Philip Wilson Steer

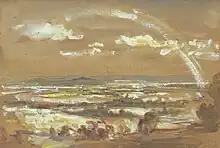

Between 1883 and 1885 Steer exhibited at the Royal Academy and in 1886 he became a founder of the New English Art Club, with whom he continued to exhibit regularly. With Walter Sickert he became a leading British Impressionist, showing works at the London Impressionist exhibition held at the Goupil Gallery in 1889. Besides the French Impressionists he was influenced by Whistler and, later, such old masters as François Boucher, Thomas Gainsborough, John Constable and J. M. W. Turner. Steer was frequently criticised by conservative British critics for his impressionist works such as "Boulogne Sands", so much so that for a period he stopped showing his more adventurous works. In the 1890s as he moved away from French Impressionism, Steer's work received greater appreciation. Portraits, such as "Girl Reading A Book" from 1895, a portrait of Rose Pettigrew, his model and girlfriend, and "Portrait of Mrs Raynes" (1922) were well received. In 1887 Steer spent some time at the Etaples art colony. In the early 1890s he began to paint more in watercolours than he had previously. Between 1893 and 1911 he visited several sites associated with the 18th century picturesque tour.